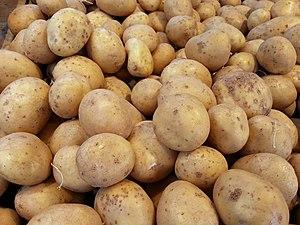
'Linda' est le nom d'une variété de pomme de terre créée en Allemagne en 1974 par l'obtenteur Georg Friedrich Böhm à Trauen. C'est une variété à chair ferme de couleur jaune pâle qui a conservé une relative popularité chez les agriculteurs biologiques malgré sa faible résistance aux maladies. Sa part de marché en Allemagne était estimée à 1,4 % en 2004.